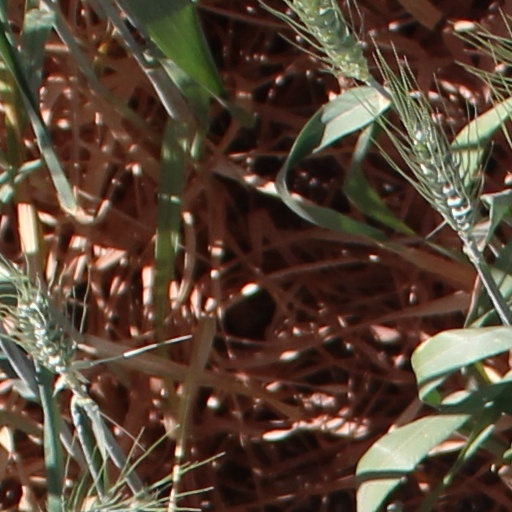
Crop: wheat